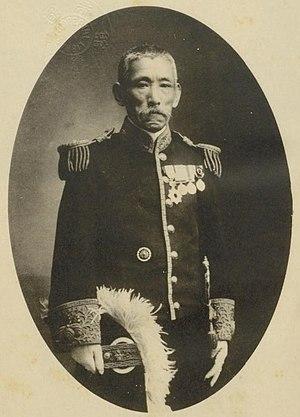
Katakura Kenkichi est un noble japonais de l'ère Meiji. Kenkichi aurait été le quinzième Katakura kojūrō. Il sert comme prêtre en chef au Aoba-jinja, à Sendai et porte le titre de baron selon le système kazoku.